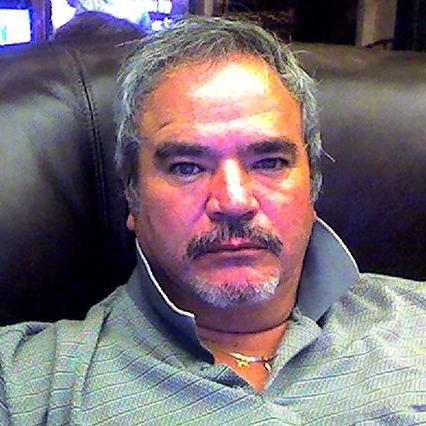
Age: 51